Notre-Dame-de-Vaulx

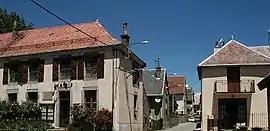
Place de la mairie

Notre-Dame-de-Vaulx (before 2001: "Notre-Dame-de-Vaux") is a commune in the Isère department in southeastern France.